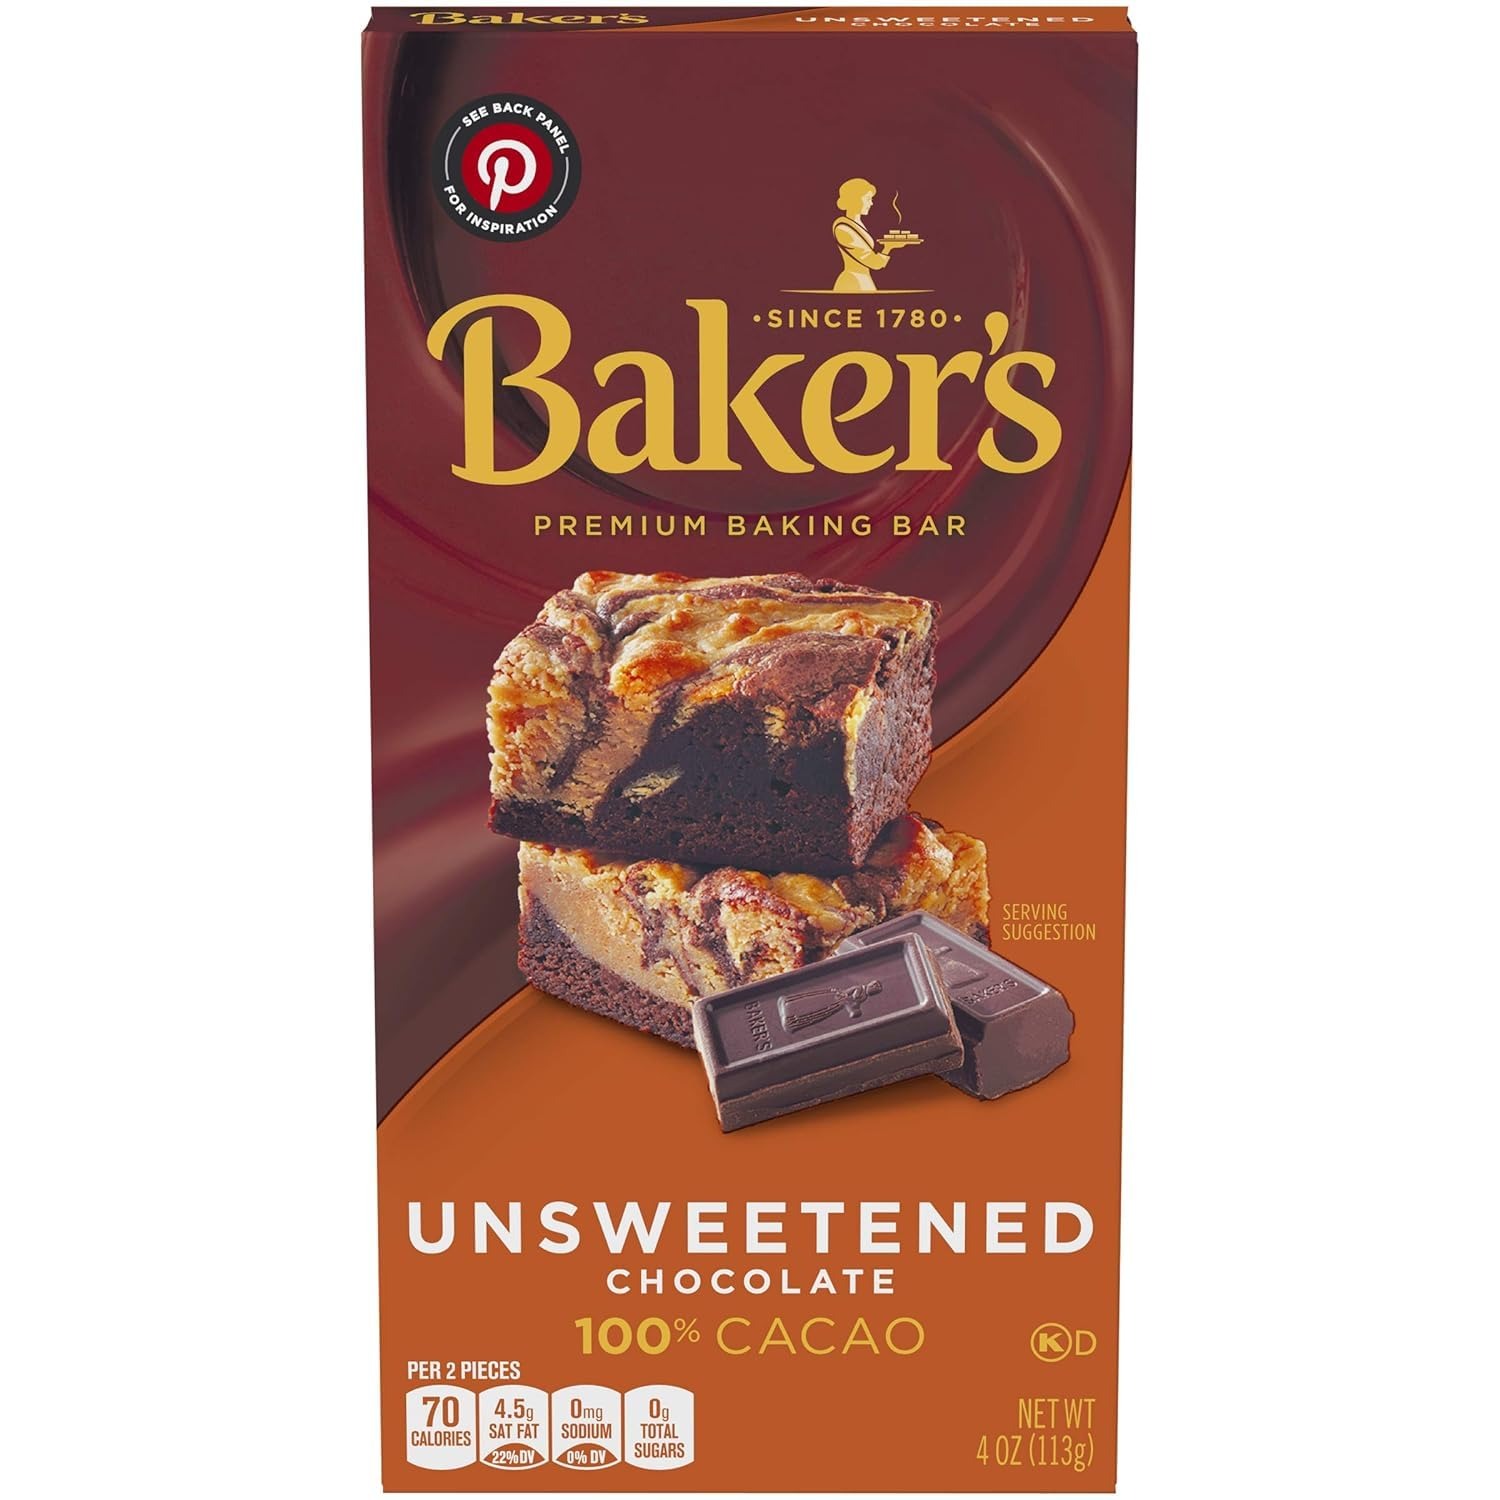
Item Name: Baker's Premium Unsweetened Chocolate Baking Bar, 4 Ounce (Pack of 12)
Bullet Point: 4 oz
Product Description: Pack of 12
Value: 4.0
Unit: Ounce

Price: 83.95